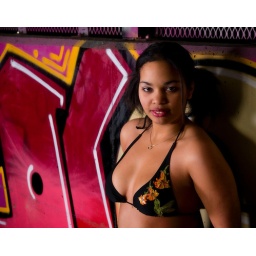
Posing in a bikini by the wall of a parking house in Haugesund